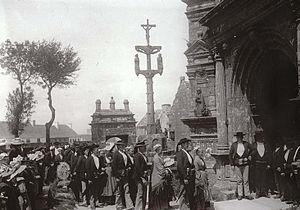
Commana (Finistère, France)
Commana [kɔmana] est une commune française du département du Finistère, en région Bretagne. Elle fait partie du parc naturel régional d'Armorique et depuis 1989, la commune a obtenu le label « Communes du patrimoine rural de Bretagne » pour la richesse de son patrimoine architectural et paysager. Elle est située sur le versant nord des monts d'Arrée.